On the Floor

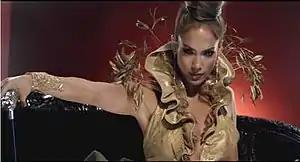
A scene from the clip where Lopez is styled with a beehive bun and gold gladiator heels. She wears a dress with Gaga-esque detailing in its high collar and leaves.

The clip begins with Lopez's arrival at a club in a black BMW, one example of the product placement used throughout the video. As the music begins, she puts on a pair Swarovski crystal earrings before the camera switches to inside the club. where it descends from the ceiling amongst the Las Vegas-style crystal chandeliers. Choreographer Frank Gatson Jr. called the club, "the best dance party in town," where Lopez played several different characters. Both the scenery and artist were styled to pay homage to her background as a professional dancer, she said she wanted the video to "introduce people to a new J.Lo-ration of party people". In one scene, she plays a dominant queen of the party who watches from above, on a balcony surrounded by servants. When portraying this character, Lopez was styled with "a big beehive bun, gold gladiator heels and a glittery gold gown with Gaga-esque detailing in its high collar and leaves." The 'queen' character "dangles lazily on a couch" and "regally oversees a crowd of people getting down on the dancefloor." In another scene, Lopez wears a silver crystal and lace skin-tight catsuit, designed by Lebanese fashion designer Zuhair Murad, as she dances against a "gold cardio barre" before proceeding to shake her "money maker," according to the "Los Angeles Times". Spliced in between these scenes, she is seen dressed in black harem pants and a bikini top, as she walks through the crowd to mount a circular stage on the Las Vegas-style dancefloor. MTV's Kelly Carter and AOL's Khawlhring Sawmteii described the final scenes as Lopez "tearing up the floor," and "breaking it down 'fly-girl' style."